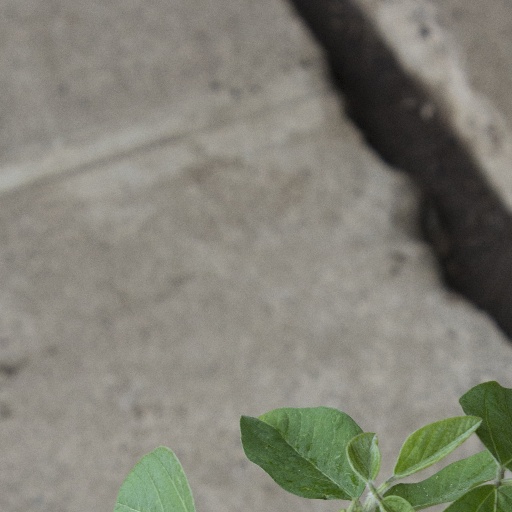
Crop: soybean